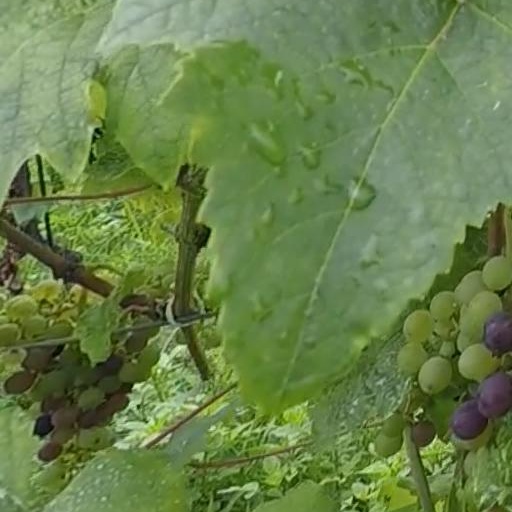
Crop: grape